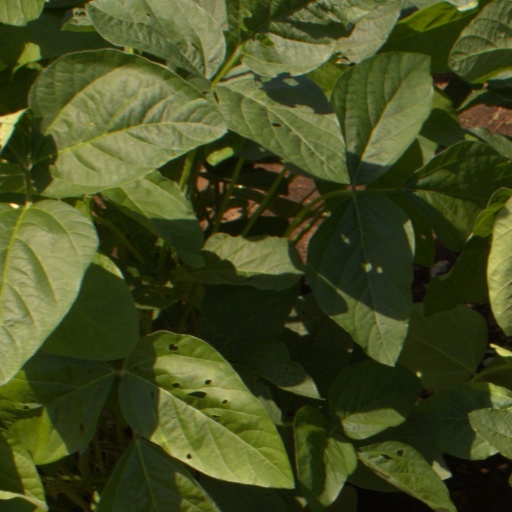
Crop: soybean